Worshipful Company of Goldsmiths

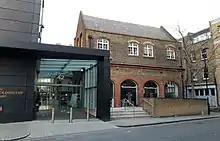
Goldsmiths’ Centre, Clerkenwell EC1

In 1812, twenty almshouses were built on the former Perryn estate in Acton, on land bequeathed to the company by Alderman John Perryn in 1657.